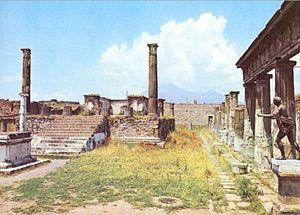
Cet article recense les sites concernés par l'observatoire mondial des monuments en 1998.
Cet article recense les sites concernés par l'observatoire mondial des monuments en 1996.